Nancy Mitford

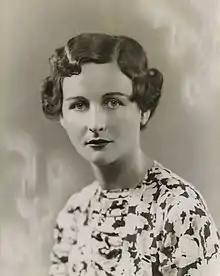
Mitford in 1932

Nancy Freeman-Mitford (28 November 1904 – 30 June 1973) was an English novelist, biographer, and journalist. The eldest of the Mitford sisters, she was regarded as one of the "bright young things" on the London social scene in the inter-war period. She wrote several novels about upper-class life in England and France, and is considered a sharp and often provocative wit. She also has a reputation as a writer of popular historical biographies.